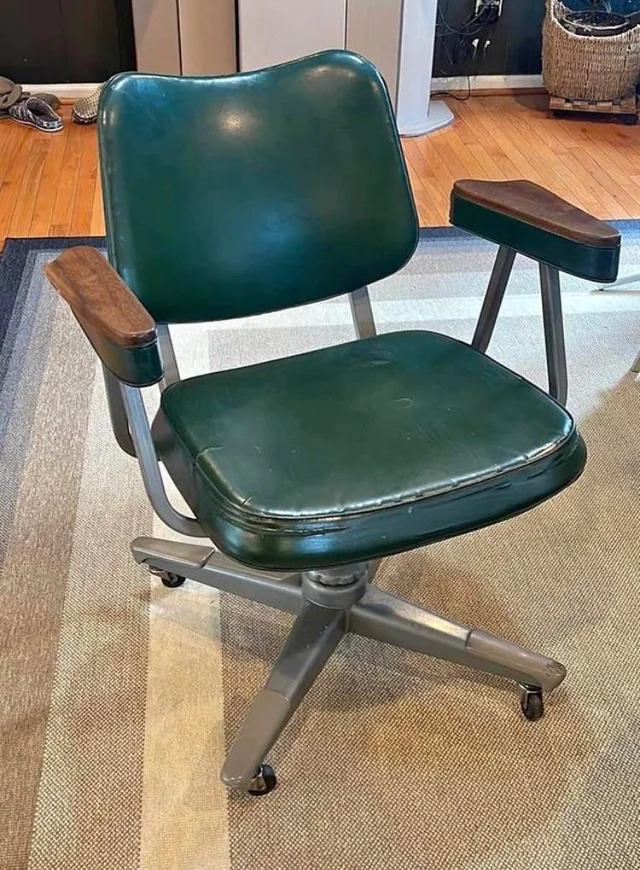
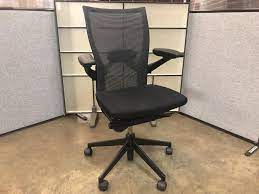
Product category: items_chair
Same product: no